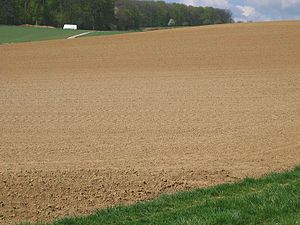
Löss
Löss er en fremragende dyrkningsjord. Billede fra Württemberg i Tyskland
Löss er en jordtype bestående af fint silt, som er aflejret af vinden. Löss findes mange steder i verden, og disse steder er altid meget frugtbare. Som eksempel kan nævnes de mere end 100 m tykke lag i det vestlige Kina. De er aflejret af kraftige vinde, der blæste fra kuldehøjtrykkene over Asiens tørre indre under istiderne. Også i Sydtyskland findes der tykke lösslag, som skaber grundlaget for en landbrugsproduktion med meget højt afkast.